Archduchess Margarete Sophie of Austria

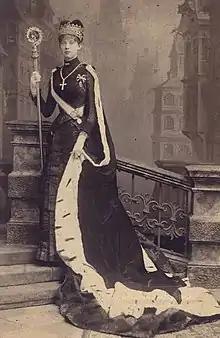
Margaretha as princess-abbess,

As a young woman, Margarete Sophie was princess-abbess of the Theresian Royal and Imperial Ladies Chapter in Prague (1886-1893). The convent was located in the Hradschin Royal Palace, and was an educational foundation open only to high-born young women, who were required to prove that all sixteen of their great-grandparents were of noble birth. It was not unusual for the abbess to be chosen from among the archduchesses of the Imperial Habsburg family, though the abbess and all pupils were allowed to leave the order and marry.